Rosario Weiss Zorrilla

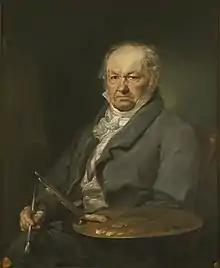
Rosario Weiss Zorilla, copy of portrait of Goya by Vicente Lopez

According to a report by the royal doctor, her sudden death at the age of twenty-nine seems to have been precipitated by a severe emotional shock she suffered upon encountering a violent demonstration while leaving the Royal Palace, the day after the fall of the Espartero régime; what might now be called an acute stress reaction. However, an obituary in the "Gaceta de Madrid" from later that year, written by a friend of her brother, indicates that she died from an intestinal infection (probably cholera).